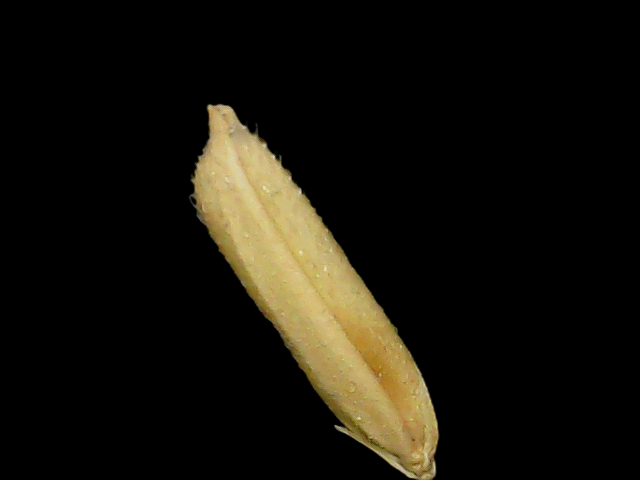
Rice variety: Binadhan19